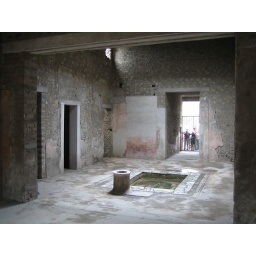
A view of a house in the old Roman Pompeii, showing the main room with the water collecting system in the middle.